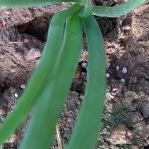
Crop: Onion
Condition: healthy-leaf